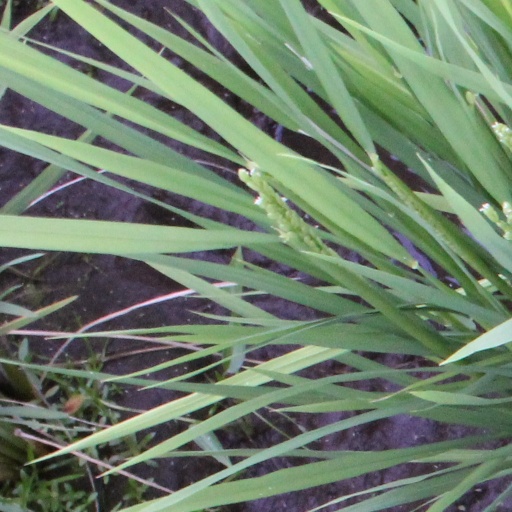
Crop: rice